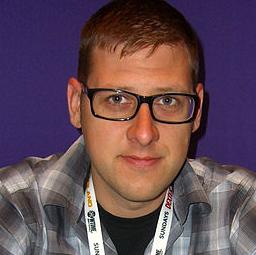
Age: 35